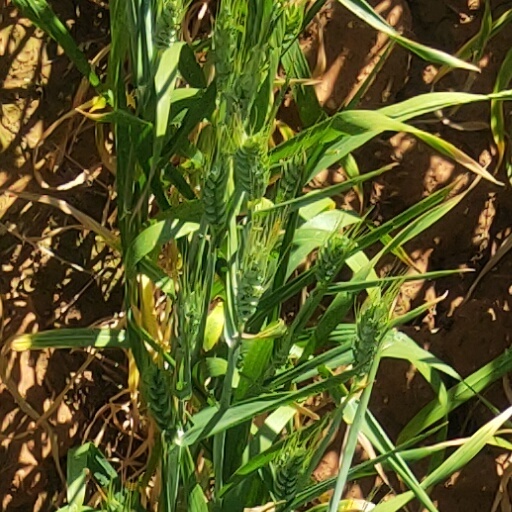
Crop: wheat